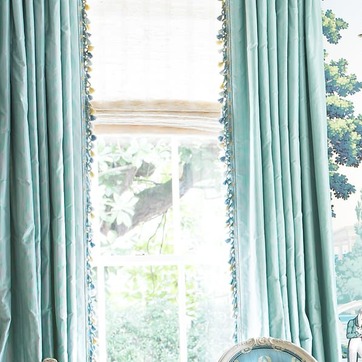
Material: glass